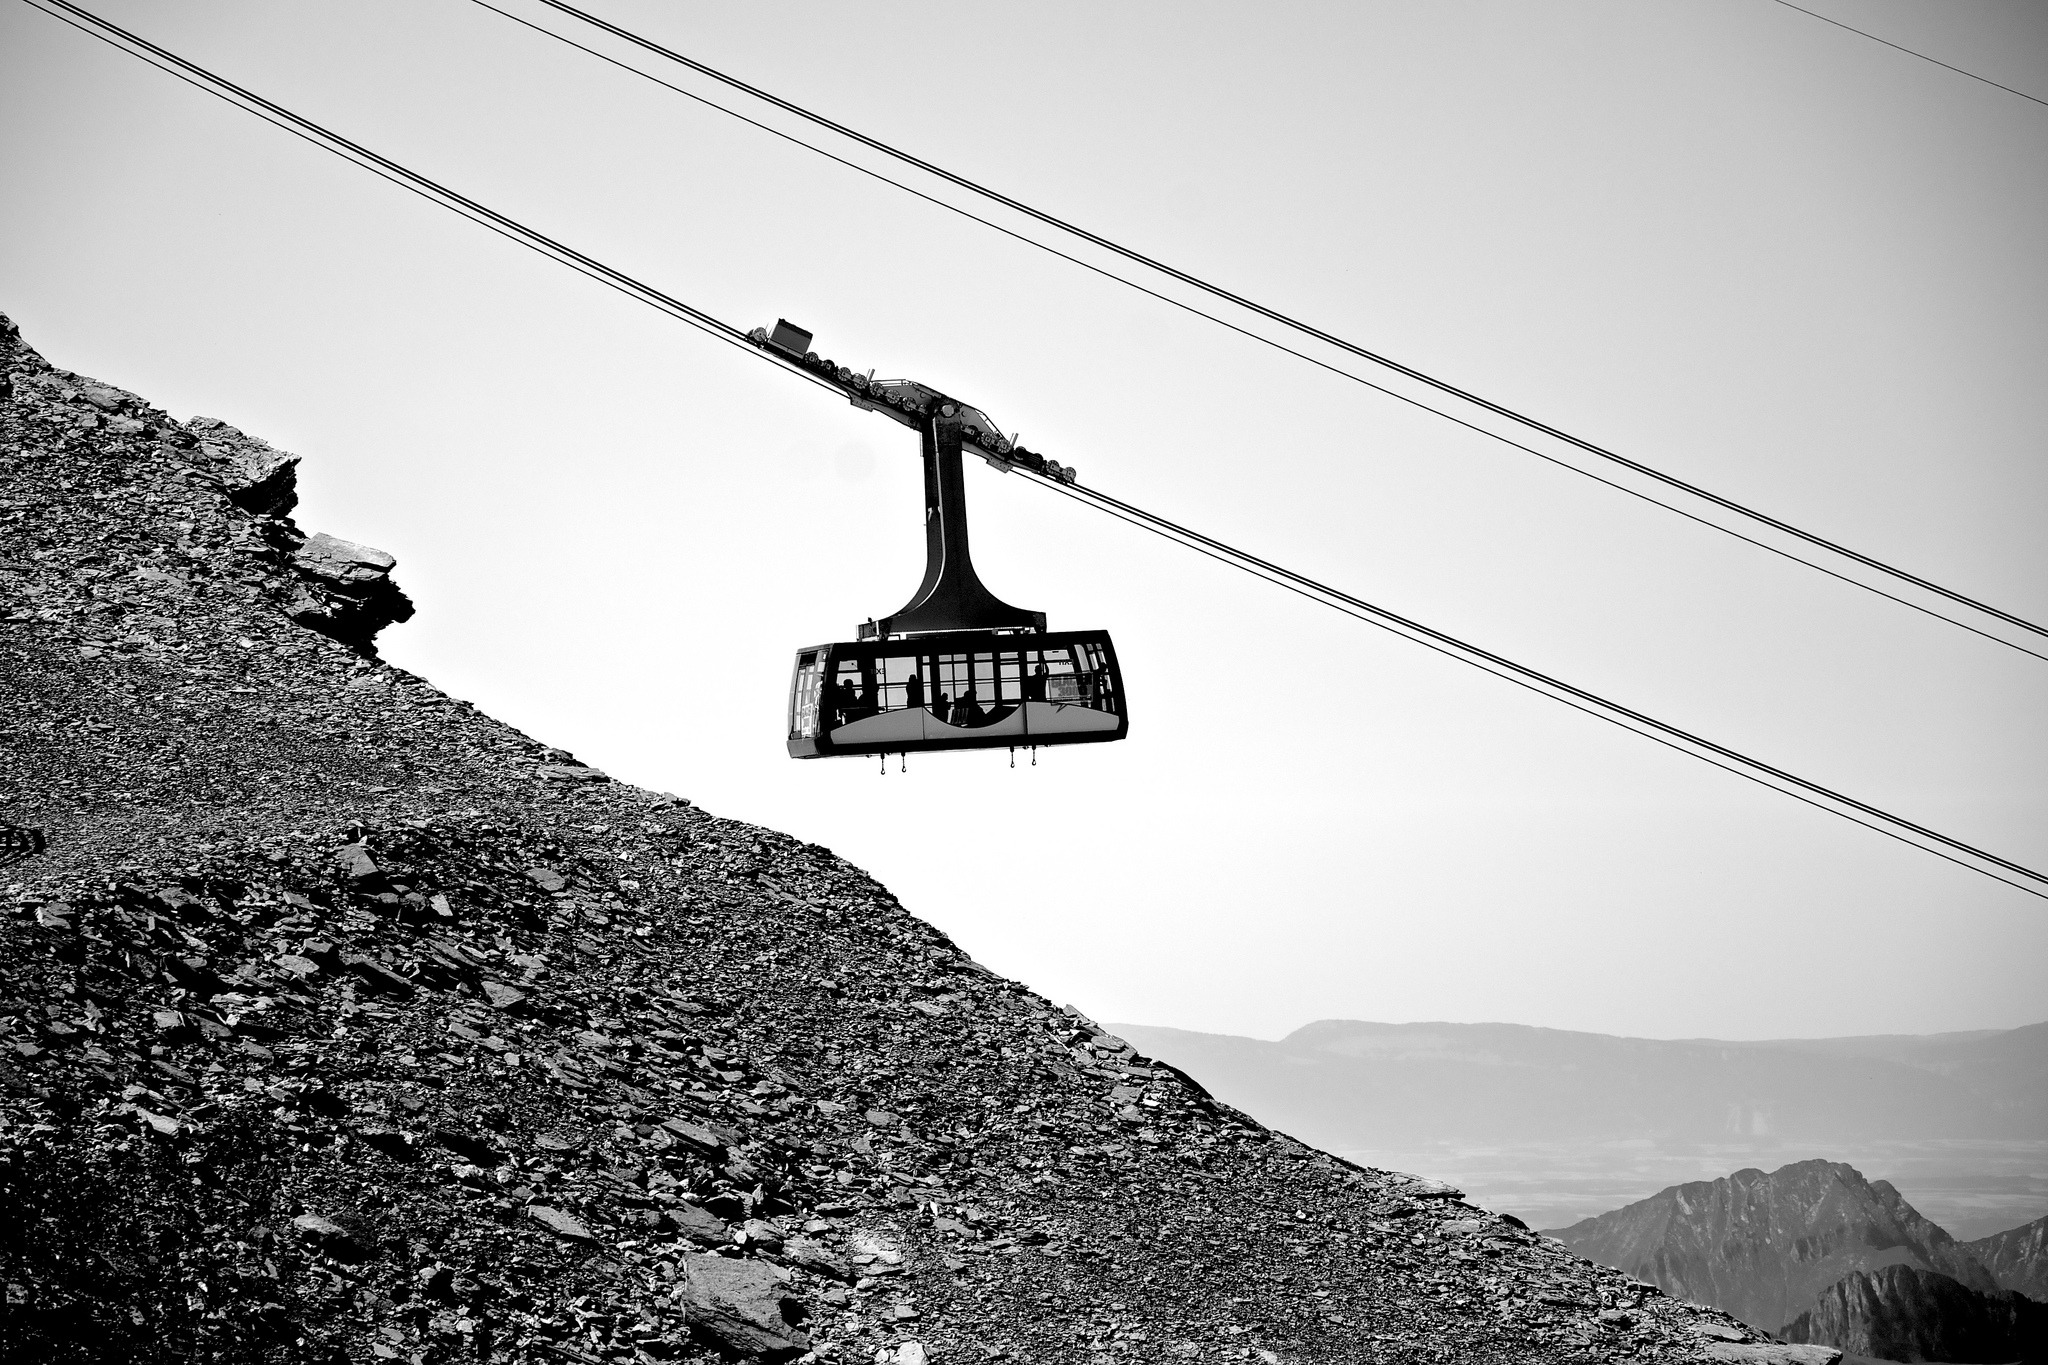
mountain, light, black and white, sky, white, photography, view, transportation, high, tower, black, monochrome, cable car, hills, grey, lift, mountains, cliffs, up, gondola, cablecar, shape, cableway, monochrome photography, teleferic, cable railway, aerial passenger line, aerial passenger tramway